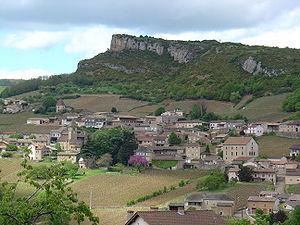
Vue du village de Solutré-Pouilly - Saône et Loire (71), France
Le vignoble de Bourgogne est un vignoble français situé en Bourgogne-Franche-Comté dans les départements de l'Yonne, de la Côte-d'Or et de Saône-et-Loire. Il s’étend sur 250 km de longueur du nord de Chablis au sud du Mâconnais.
Solutré-Pouilly est une commune française située dans le département de Saône-et-Loire en région Bourgogne-Franche-Comté.